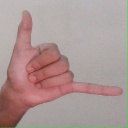
अक्षर: द